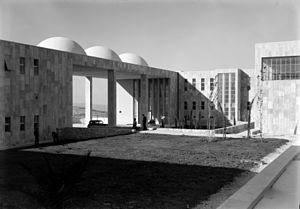
L'université hébraïque de Jérusalem couramment abrégée HUJI — dont la majorité des campus se trouvent à Jérusalem — est l'un des principaux établissements universitaires en Israël.
Le centre médical Hadassah de Jérusalem a été fondé initialement en 1939 sur le mont Scopus, à l’époque du mandat britannique, par une organisation sioniste américaine de femmes, Hadassah, elle-même fondée en 1912. Hadassah est le nom original du personnage biblique de la reine Esther.